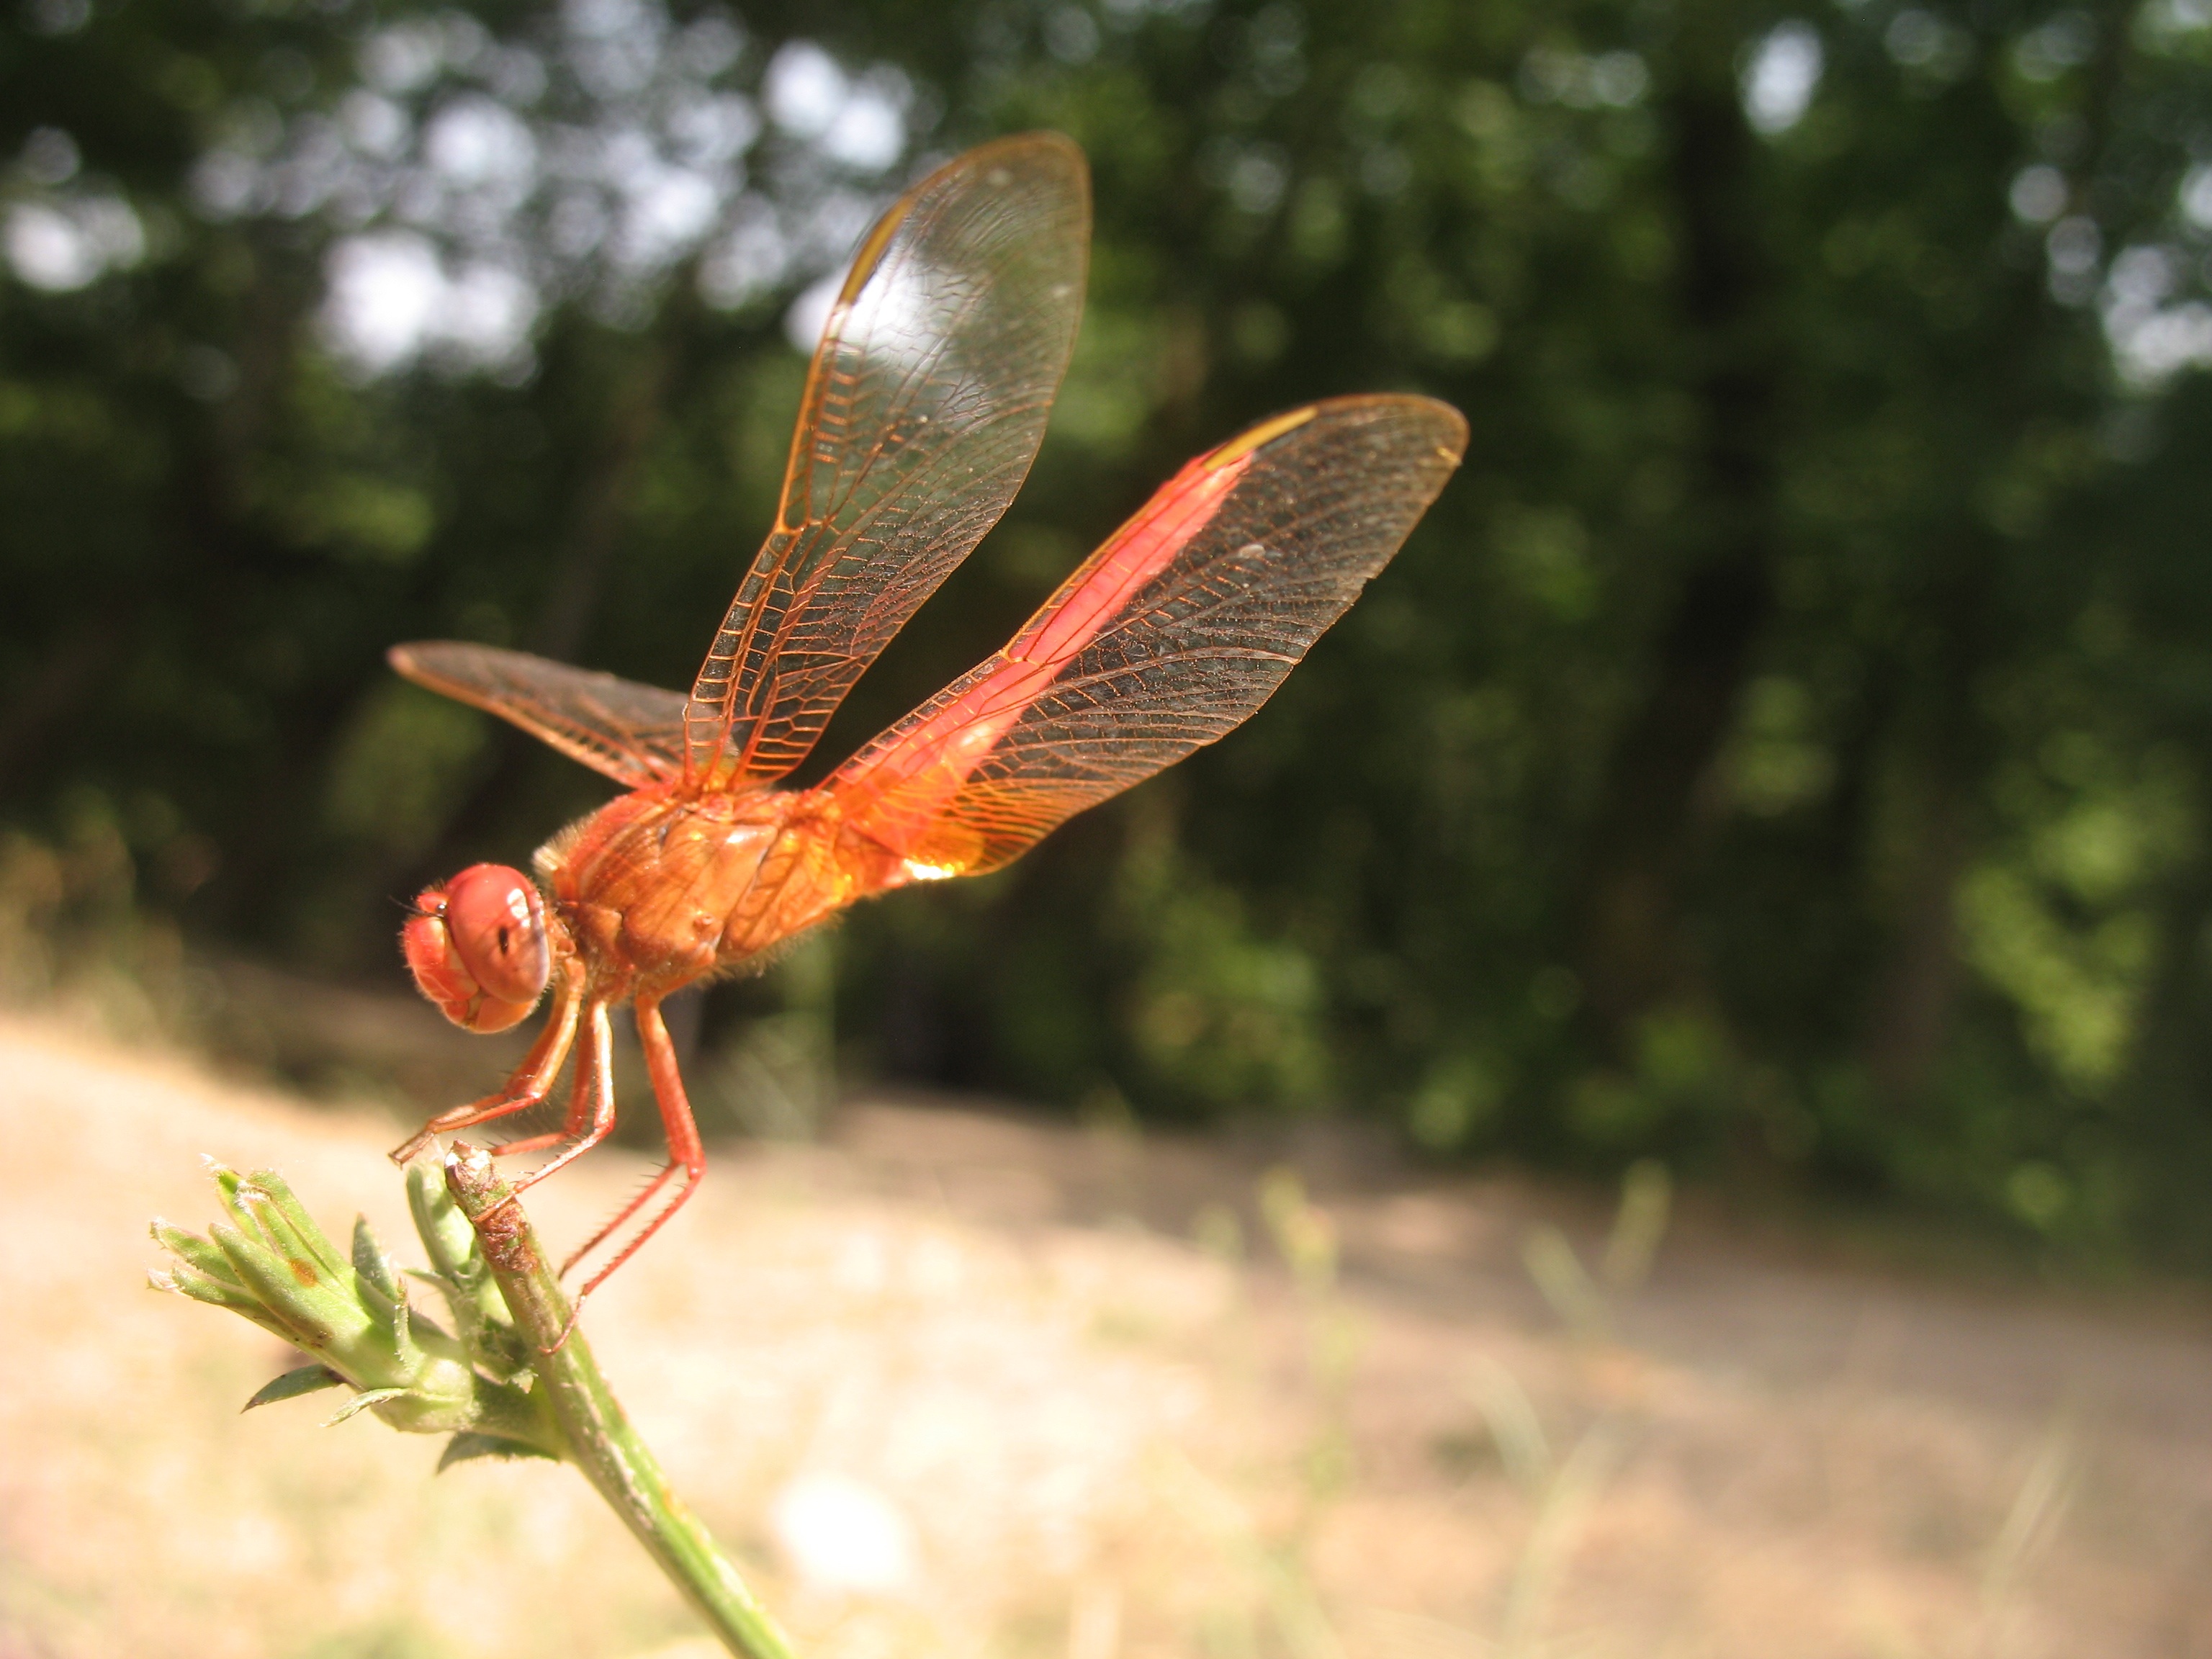
water, nature, wing, plant, leaf, flower, animal, fly, insect, botany, flora, fauna, invertebrate, life, close up, dragonfly, damselfly, macro photography, dragonflies and damseflies